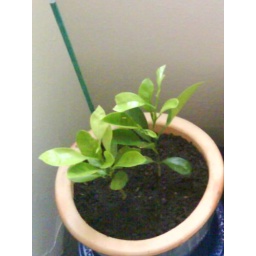
i got two trees in the package =)Lazi &amp;lt;3 oranges